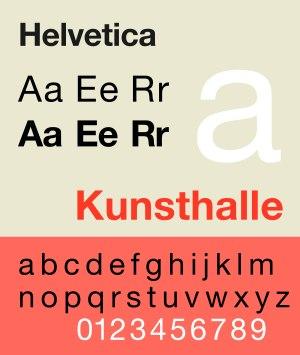
La fonderie Haas, en allemand Haas'sche Schriftgießerei, est une fonderie typographique suisse, créée en 1740. Lors de sa fermeture en 1989, elle aura été active pendant 249 ans, et considérée comme la plus ancienne fonderie au monde.
Les arts graphiques en Suisse sont les créations des graphistes, leur production artistique, telle que les affiches, ainsi que les lieux de d'apprentissage et de diffusion des arts graphiques en Suisse.
Le style typographique international, également connu sous le nom de style suisse, est un courant du design graphique développé en Suisse dans les années 1950, notamment par Max Miedinger et ses collègues, Armin Hofmann et Emil Ruder.